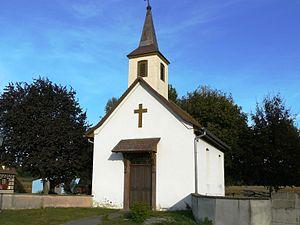
Chapelle de la Croix à Artolsheim (Bas-Rhin)
Artolsheim est une commune française située dans le département du Bas-Rhin, en région Grand Est.